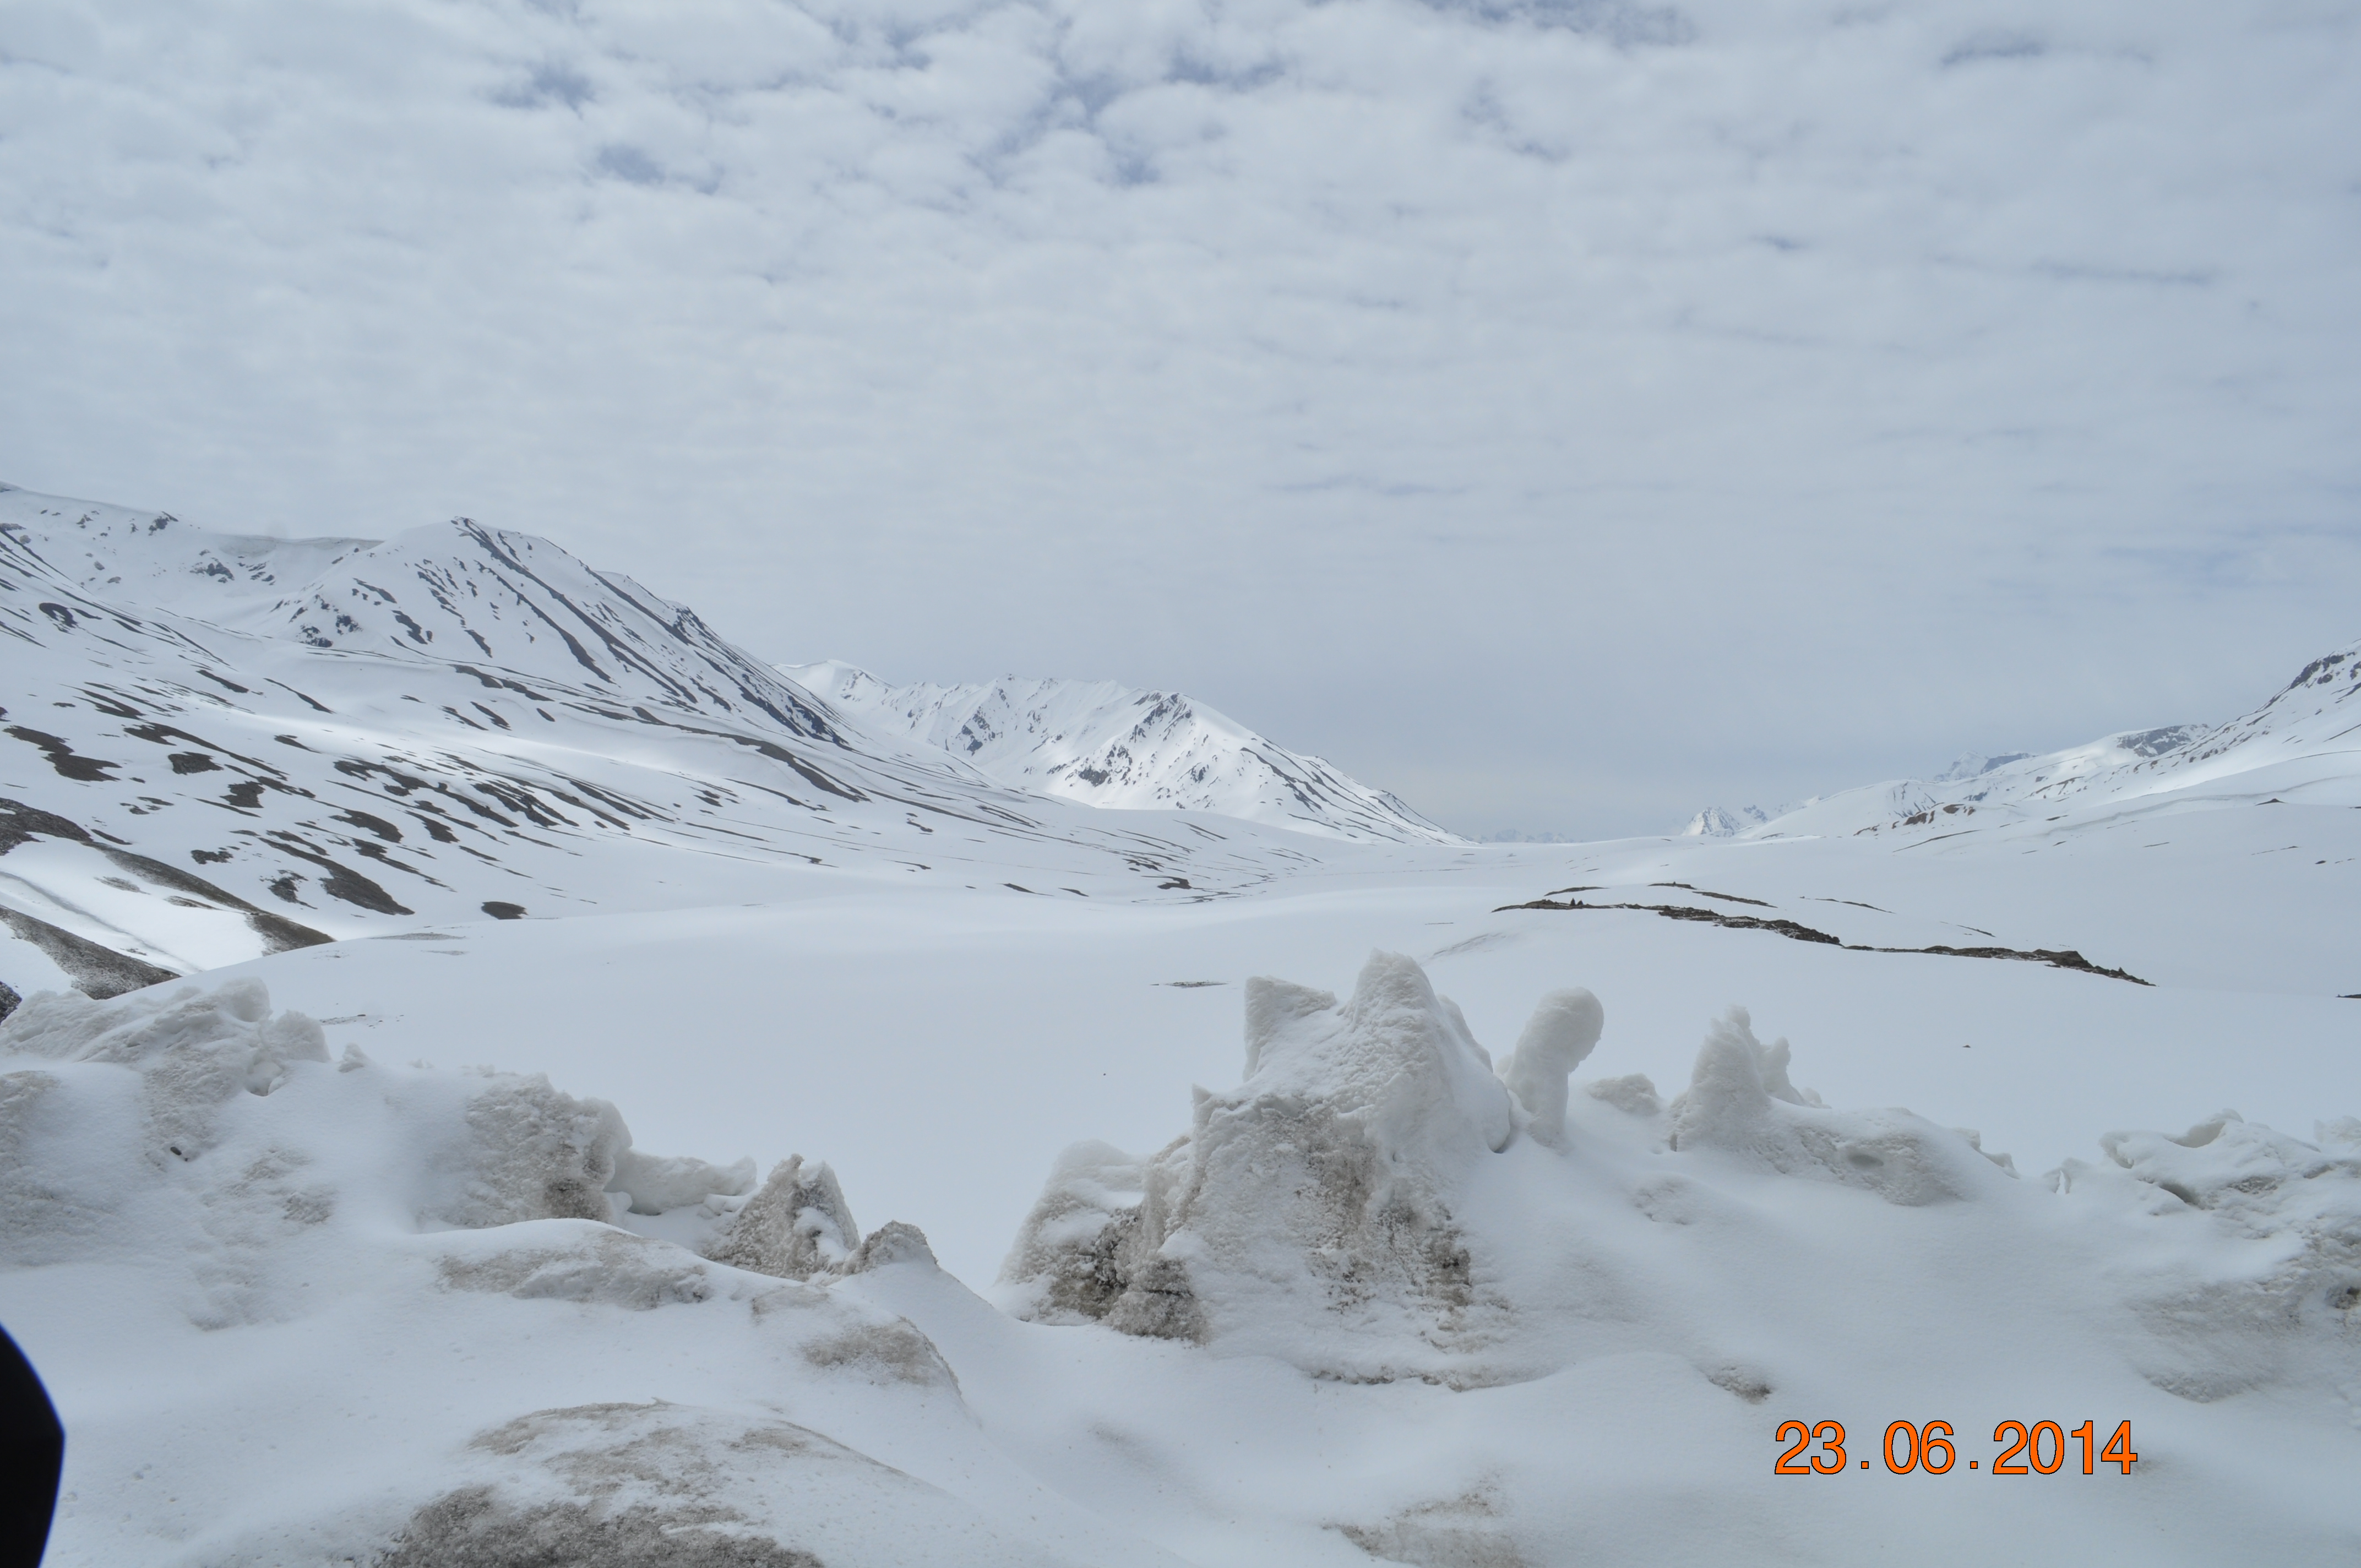
ladakh, journey, snow, ice, hills, holiday, drive, adventure, mountain, glacial landform, mountainous landforms, geological phenomenon, winter, freezing, glacier, mountain range, sky, ice cap, massif, arctic, nunatak, slope, ridge, hill station, terrain, alps, tundra, moraine, landscape, cirque, fell, summit, winter storm, mountain pass